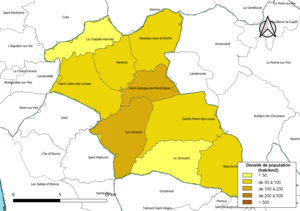
Carte des densités de population (millésimée 2016) des communes de la Communauté de communes du Pays des Achards, département de la Vendée, France. Composition au 1er janvier 2019.
La communauté de communes du Pays-des-Achards, généralement appelée « Pays-des-Achards », est une intercommunalité à fiscalité propre française situé dans le département de la Vendée et la région des Pays de la Loire.